Jean-François Bazin

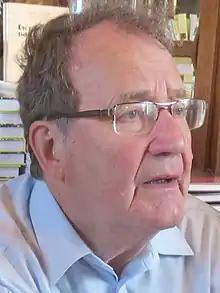
Bazin in 2015

Jean-François Bazin (26 July 1942 – 17 April 2020) was a French politician, journalist, and writer.